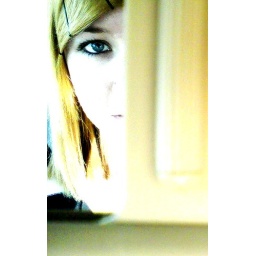
Taken with my cell phone camera- in the reflection of the visor mirror on my mom's car. Edited with Picasa2.